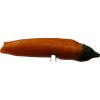
Label: pepper